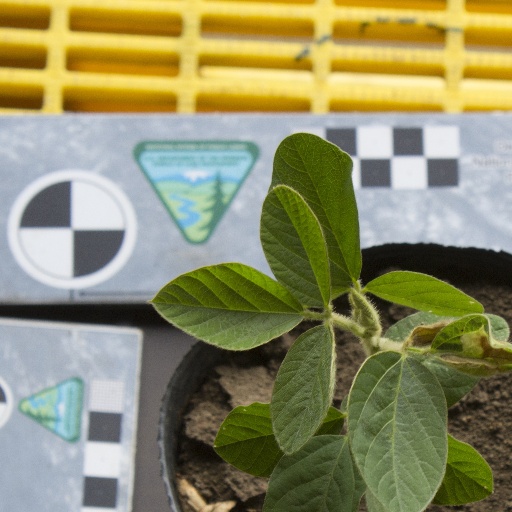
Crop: soybean